Cairo Citadel Aqueduct

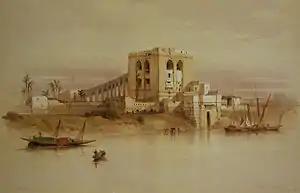
An 1838 illustration of the Fumm al-Khalig water intake tower.

The Citadel of Cairo was a massive fortified complex and royal residence begun by Salah ad-Din (Saladin) in 1176 CE and most likely finished by al-Kamil at the beginning of the 13th century. The Citadel was the centerpiece of a new extensive defensive system for Cairo which included building a long wall around both Cairo and the older city of Fustat and connecting it to the Citadel. Salah ad-Din, or one of his Ayyubid successors, also developed the idea of bringing water from the Nile to the Citadel by building a canal along the top of this wall. The aqueduct started from the wall's western end near Fustat (at the shore of the Nile), where water was raised through a series of waterwheels, and ran from there to the Citadel. This project was likely carried out or finished by al-Kamil (even though the full course of the defensive wall Salah ad-Din had envisioned was never fully finished). This aqueduct system was built in addition to the famous Spiral Well built by Salah ad-Din (also known as the "Bi'r Yusuf") inside the Citadel, which could provide water in times of siege in case the aqueduct was cut off.